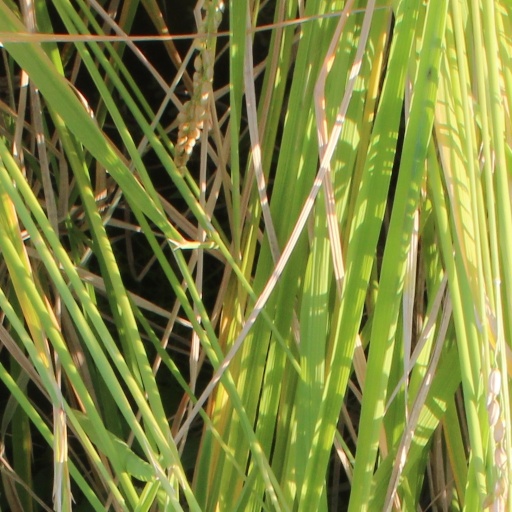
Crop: rice